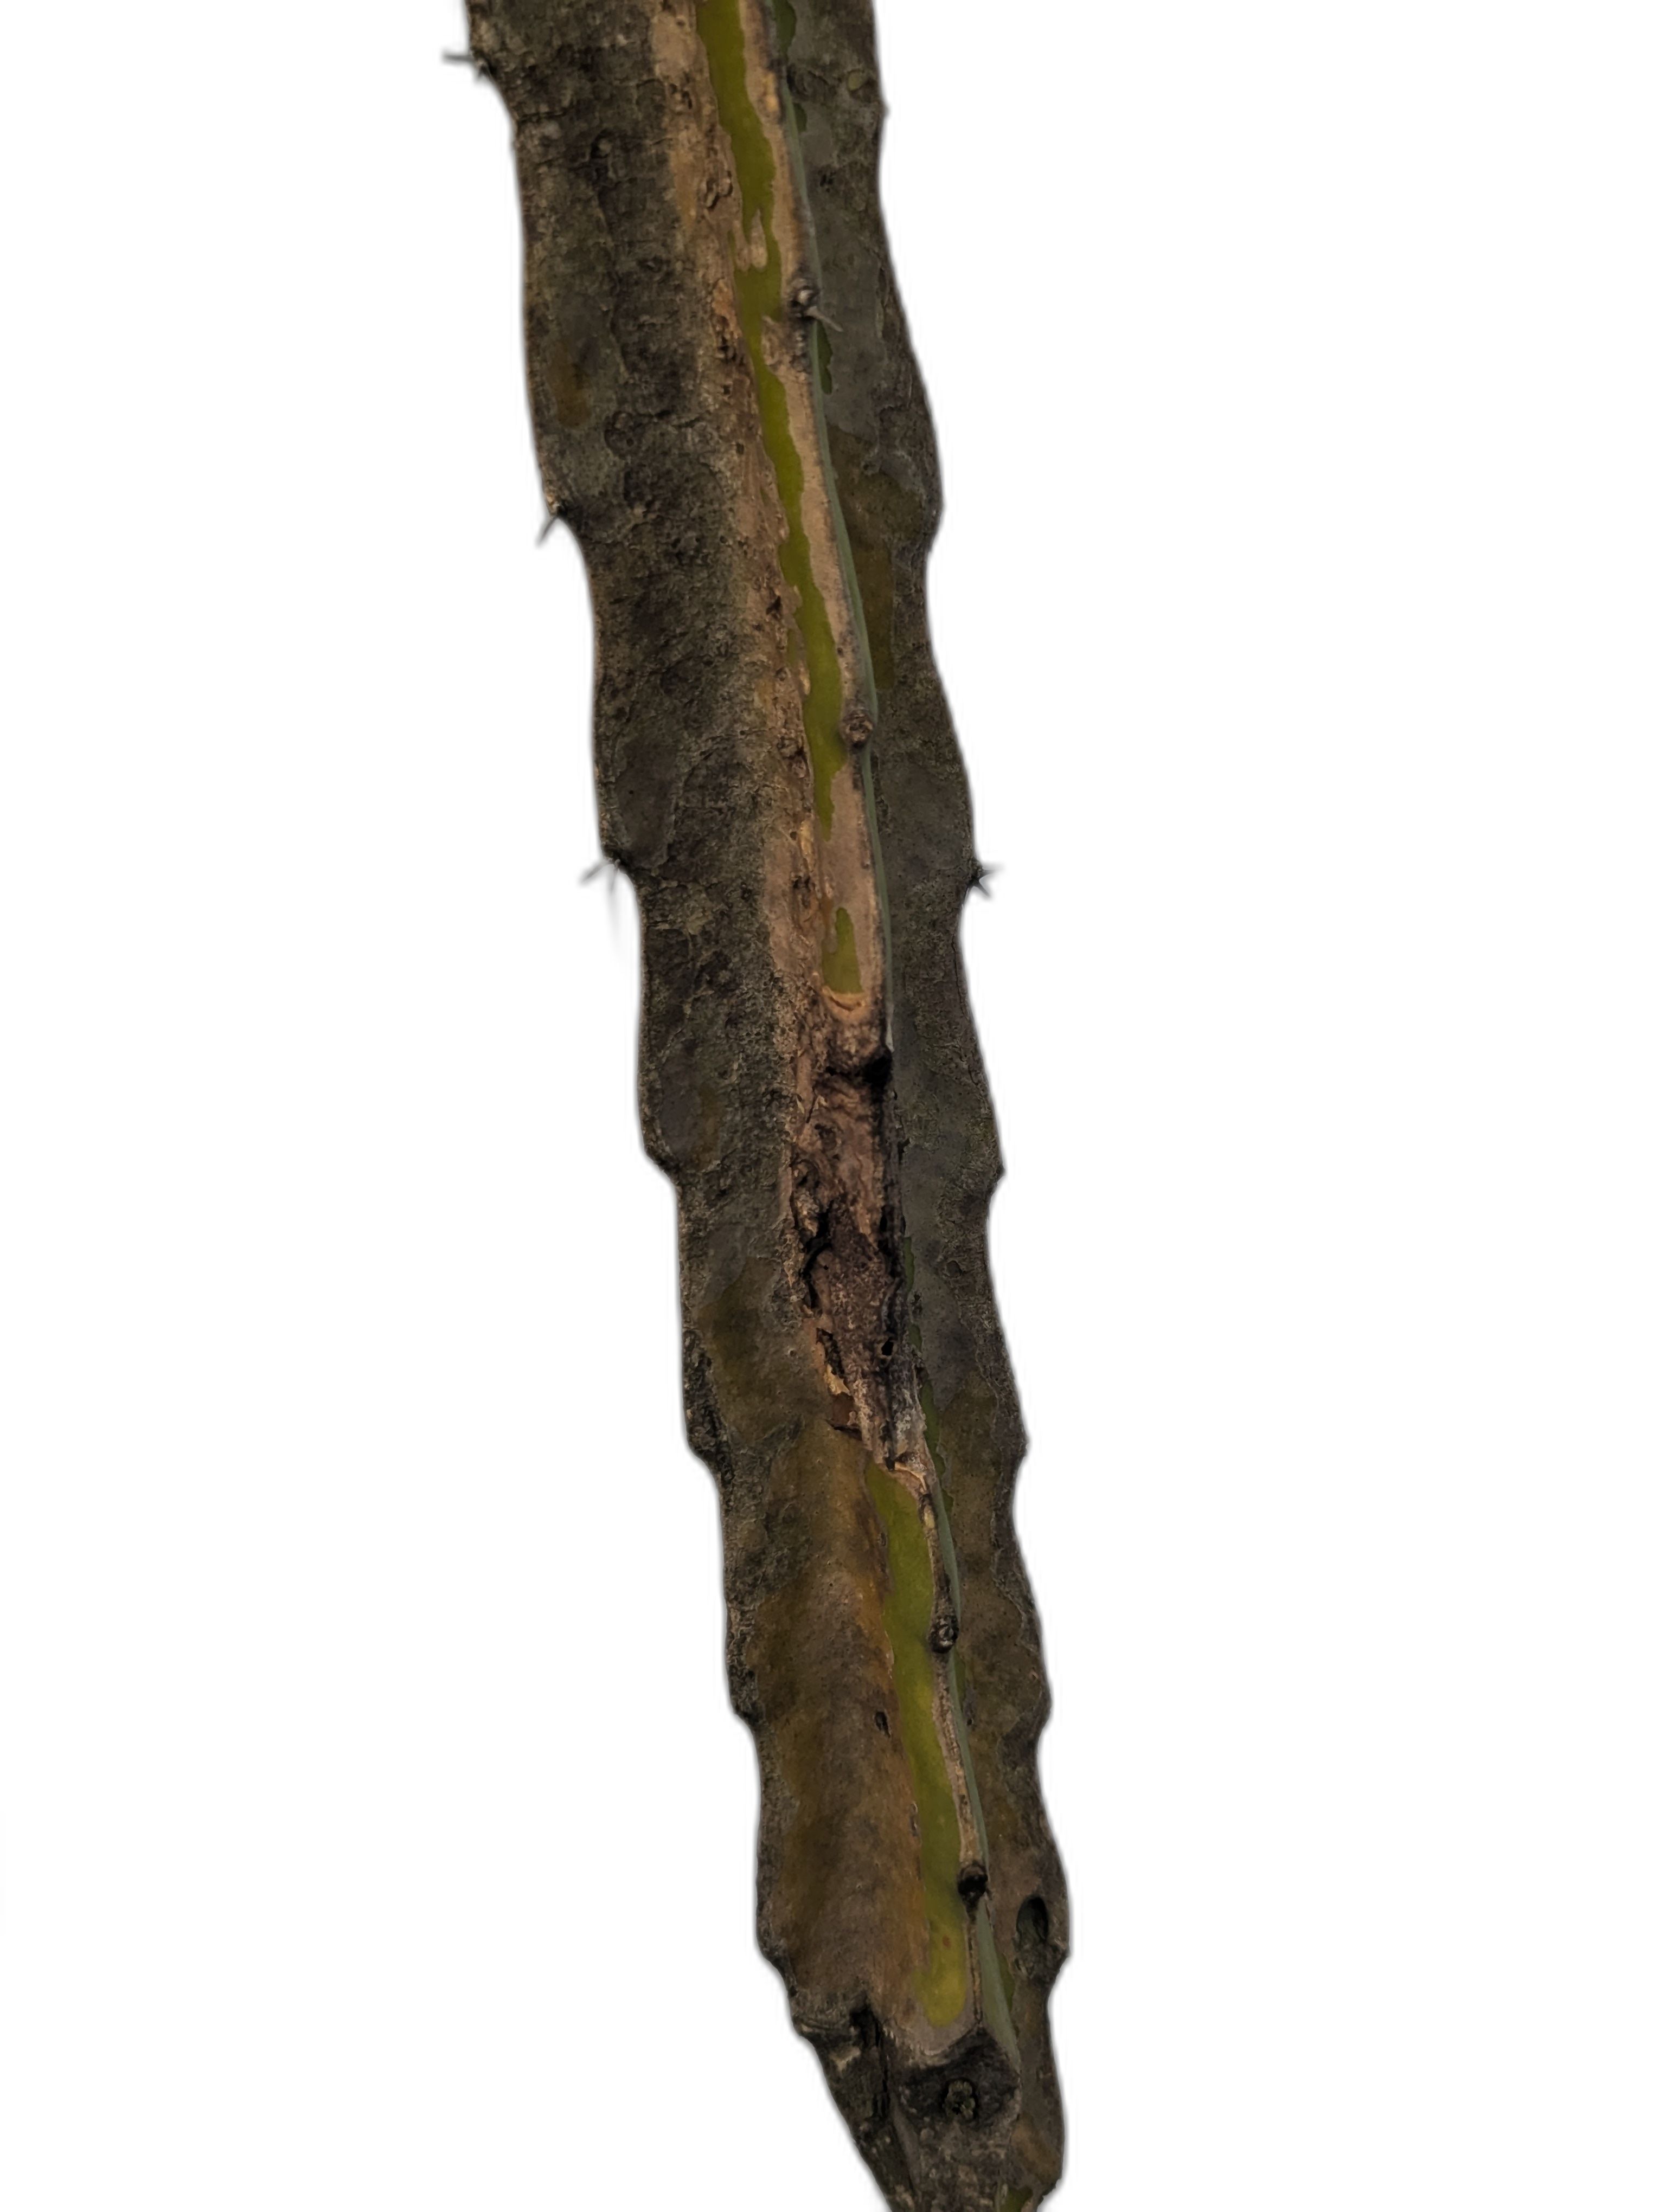
Label: Bad leaf